Longbourn

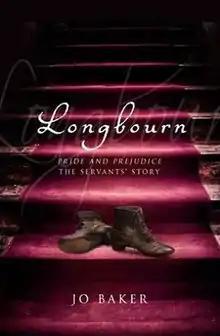
First edition (UK)

Longbourn is a 2013 novel by the British author Jo Baker. It gives an alternative view of the events in Jane Austen's 1813 novel "Pride and Prejudice", telling the story from the perspective of the servants at Longbourn, the Bennet family home. It was published by Doubleday in the UK and by Knopf in the US. It has been translated into twenty-one languages, was shortlisted for the IBW Book Award and is due to be made into a film, adapted by Angela Workman and Jessica Swale and directed by Sharon Maguire.